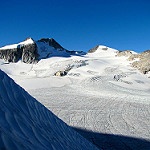
Scene: Outdoor